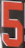
Number: 5